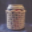
Label: can